2009 Astana season

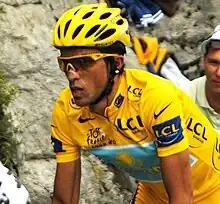
Close-up of a cyclist in a yellow jersey, wearing yellow-rimmed sunglasses and a yellow helmet. His bicycle is not visible, but he is in riding position. A spectator is partly visible behind him.

The team was one of 20 to receive an invitation to the Tour de France. Contador, Leipheimer, and Armstrong were all named to the team. There was much speculation and controversy, which began when Armstrong first signed with the team, over who would be the team's protected rider in the Tour. Though Armstrong's express goal in returning from retirement was to win an eighth Tour de France, Contador had won his last three Grand Tours and insisted that he deserved leadership of the team and hinted that he might leave if forced to support Armstrong. Bruyneel assured Contador that he would be the leader before the season began. Contador was also publicly named team leader shortly before the Tour began.